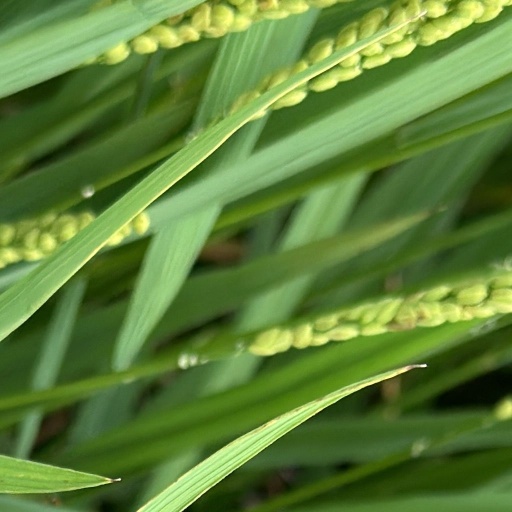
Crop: rice